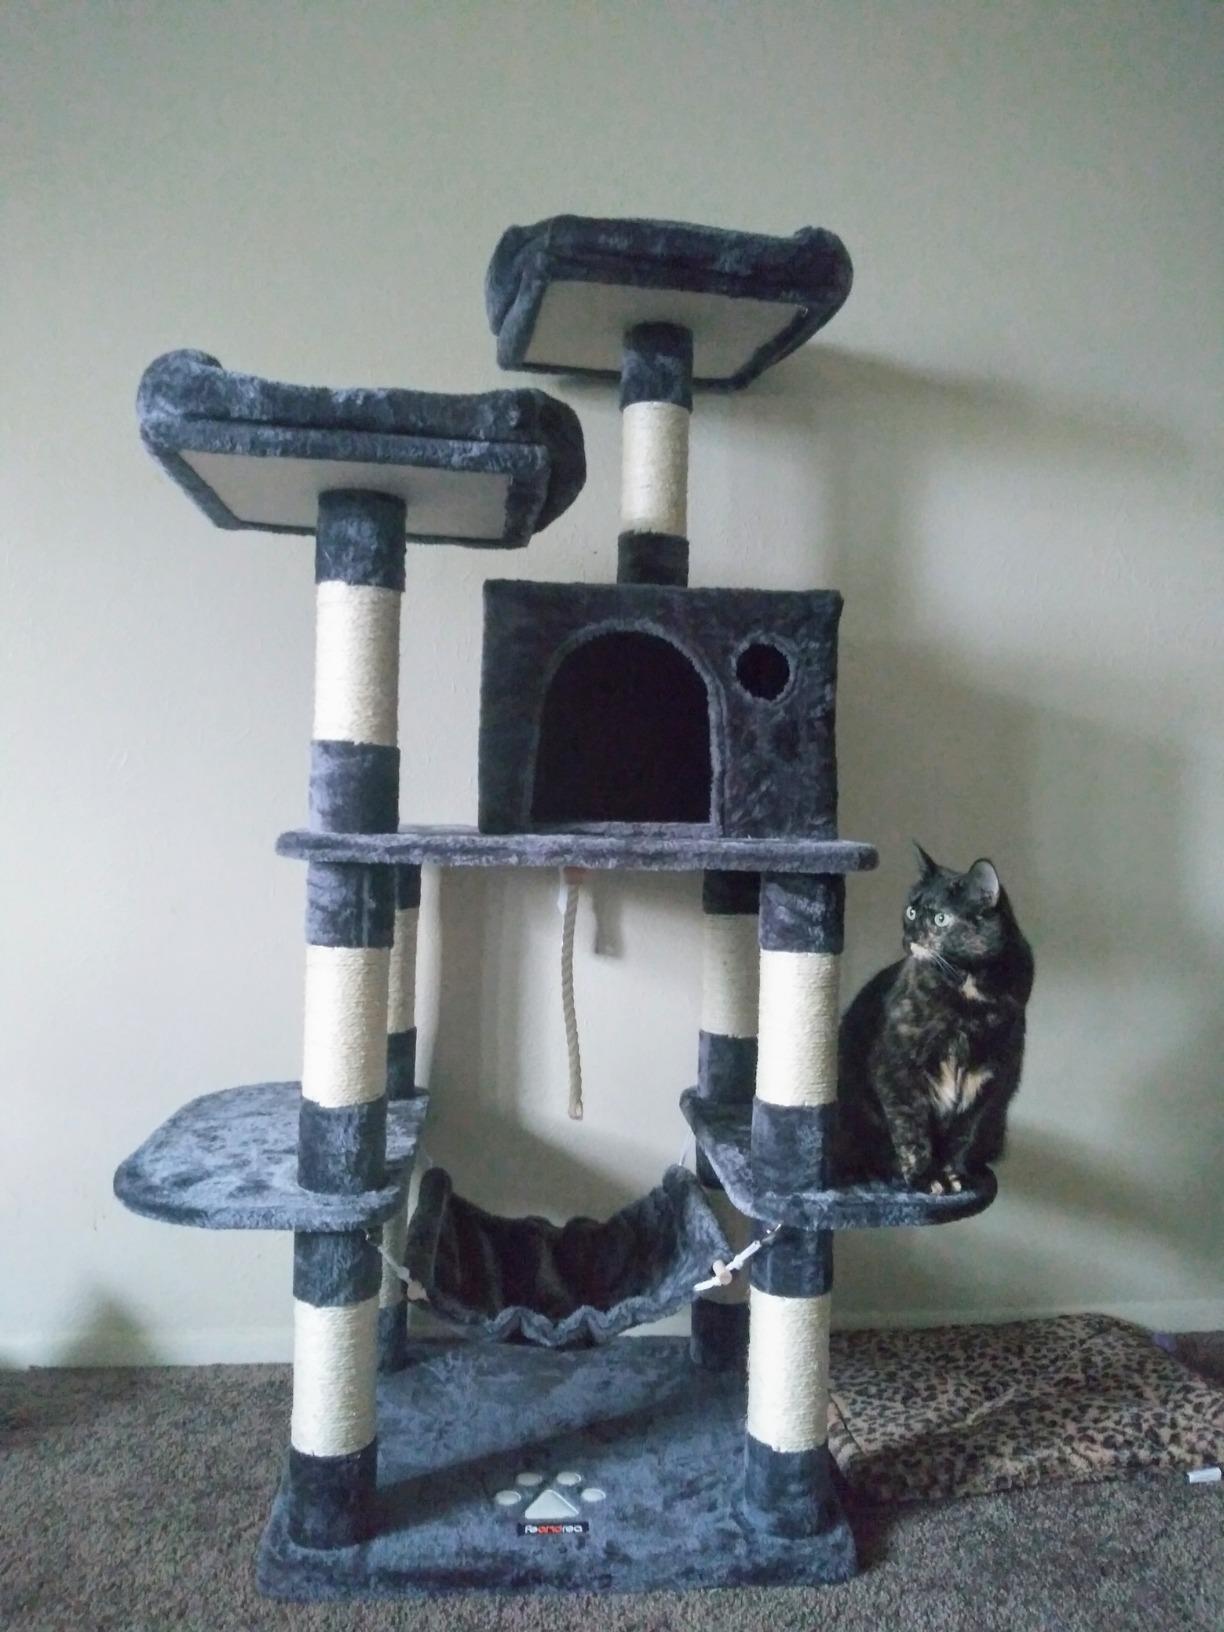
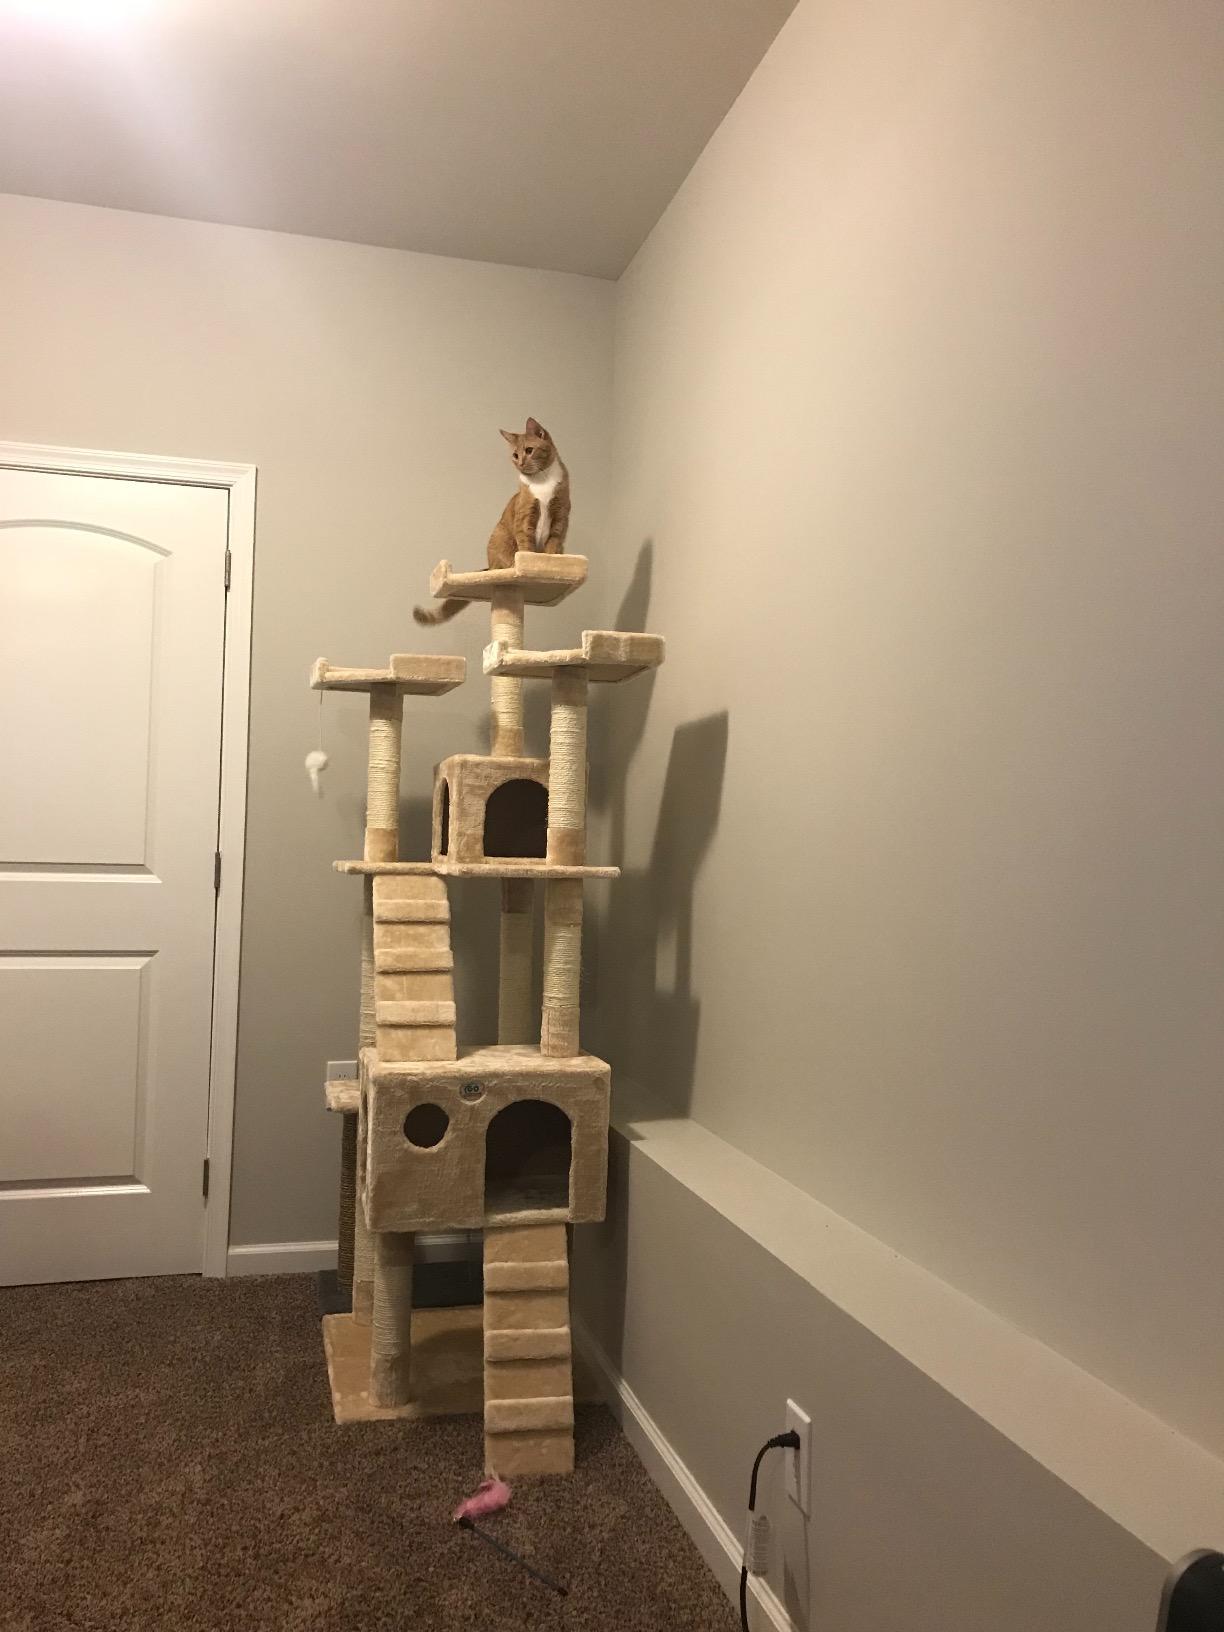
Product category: items_cat tree
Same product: no